Rudolf Krohne

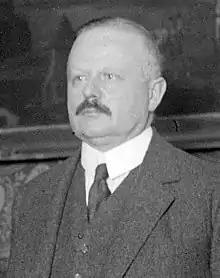
Rudolf Krohne in 1925

Rudolf Krohne (1876–1953) was a German jurist and politician who was a member of the German People's Party and served as transport minister between 1925 and 1927.